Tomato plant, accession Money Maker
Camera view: horizontal (90 deg, fisheye); turntable rotation: 270 degrees
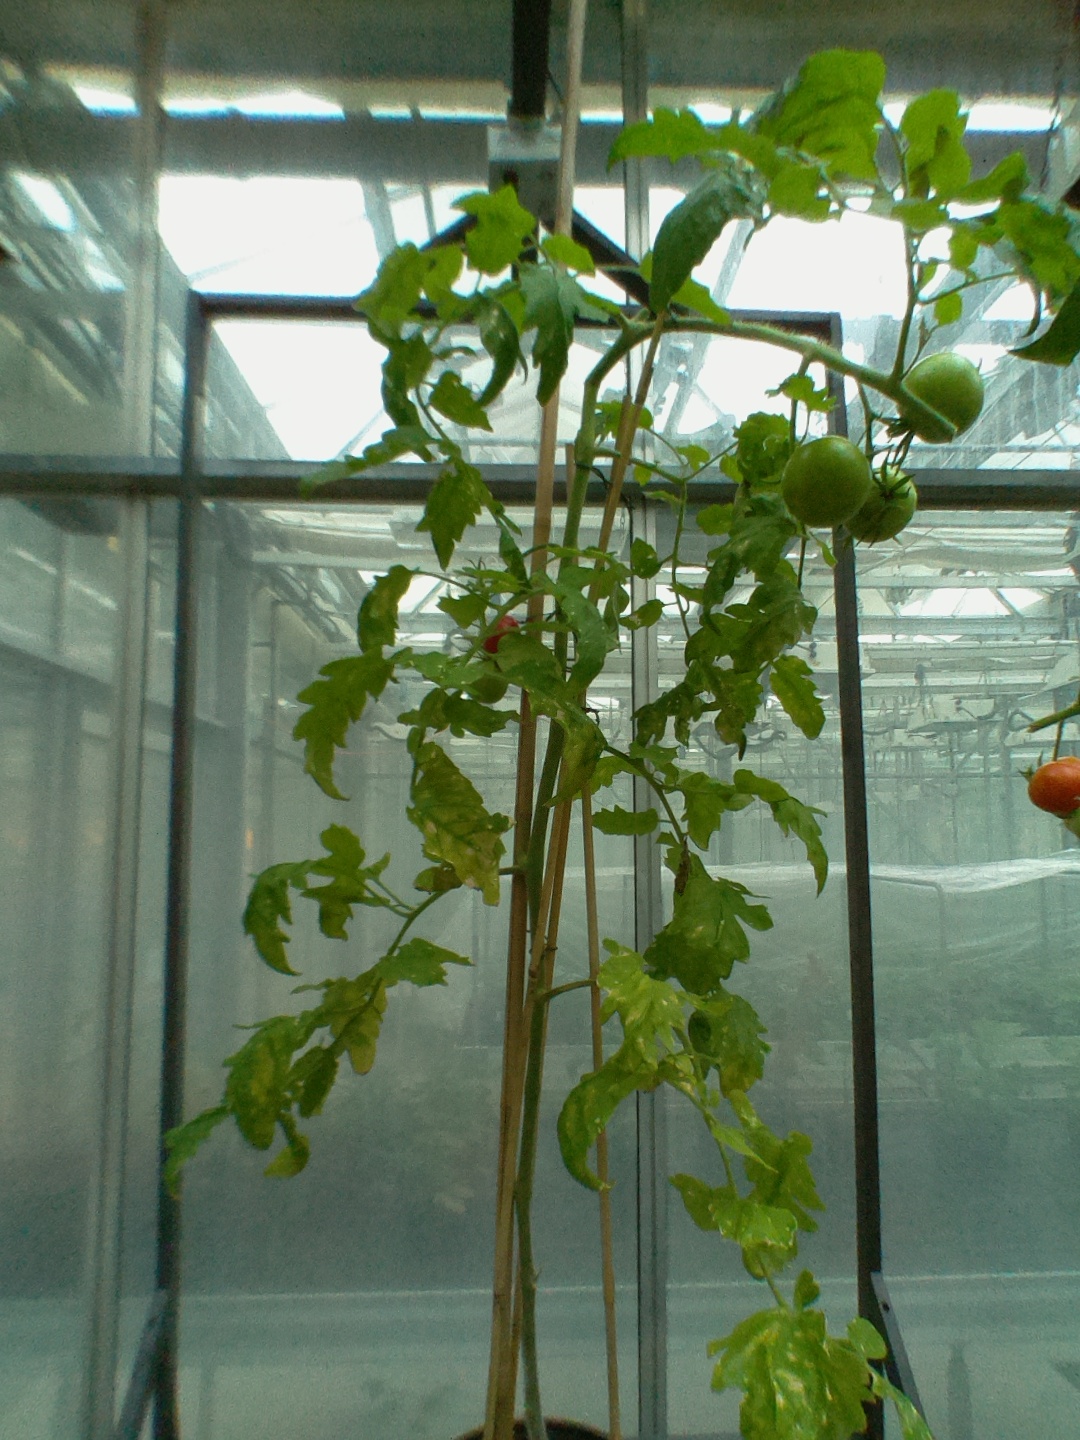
BBCH growth stage 83: 30%-40% of fruits show typical fully ripe color